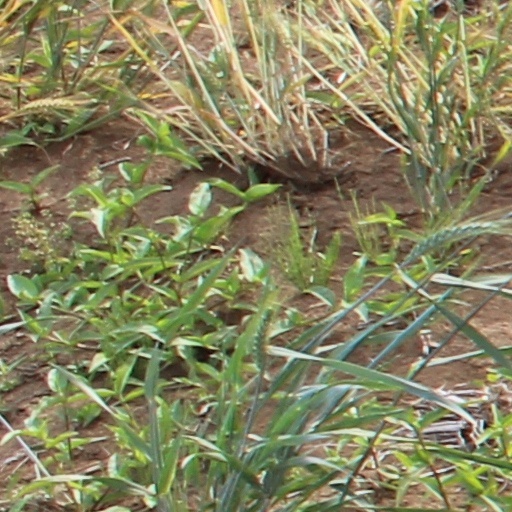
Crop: wheat